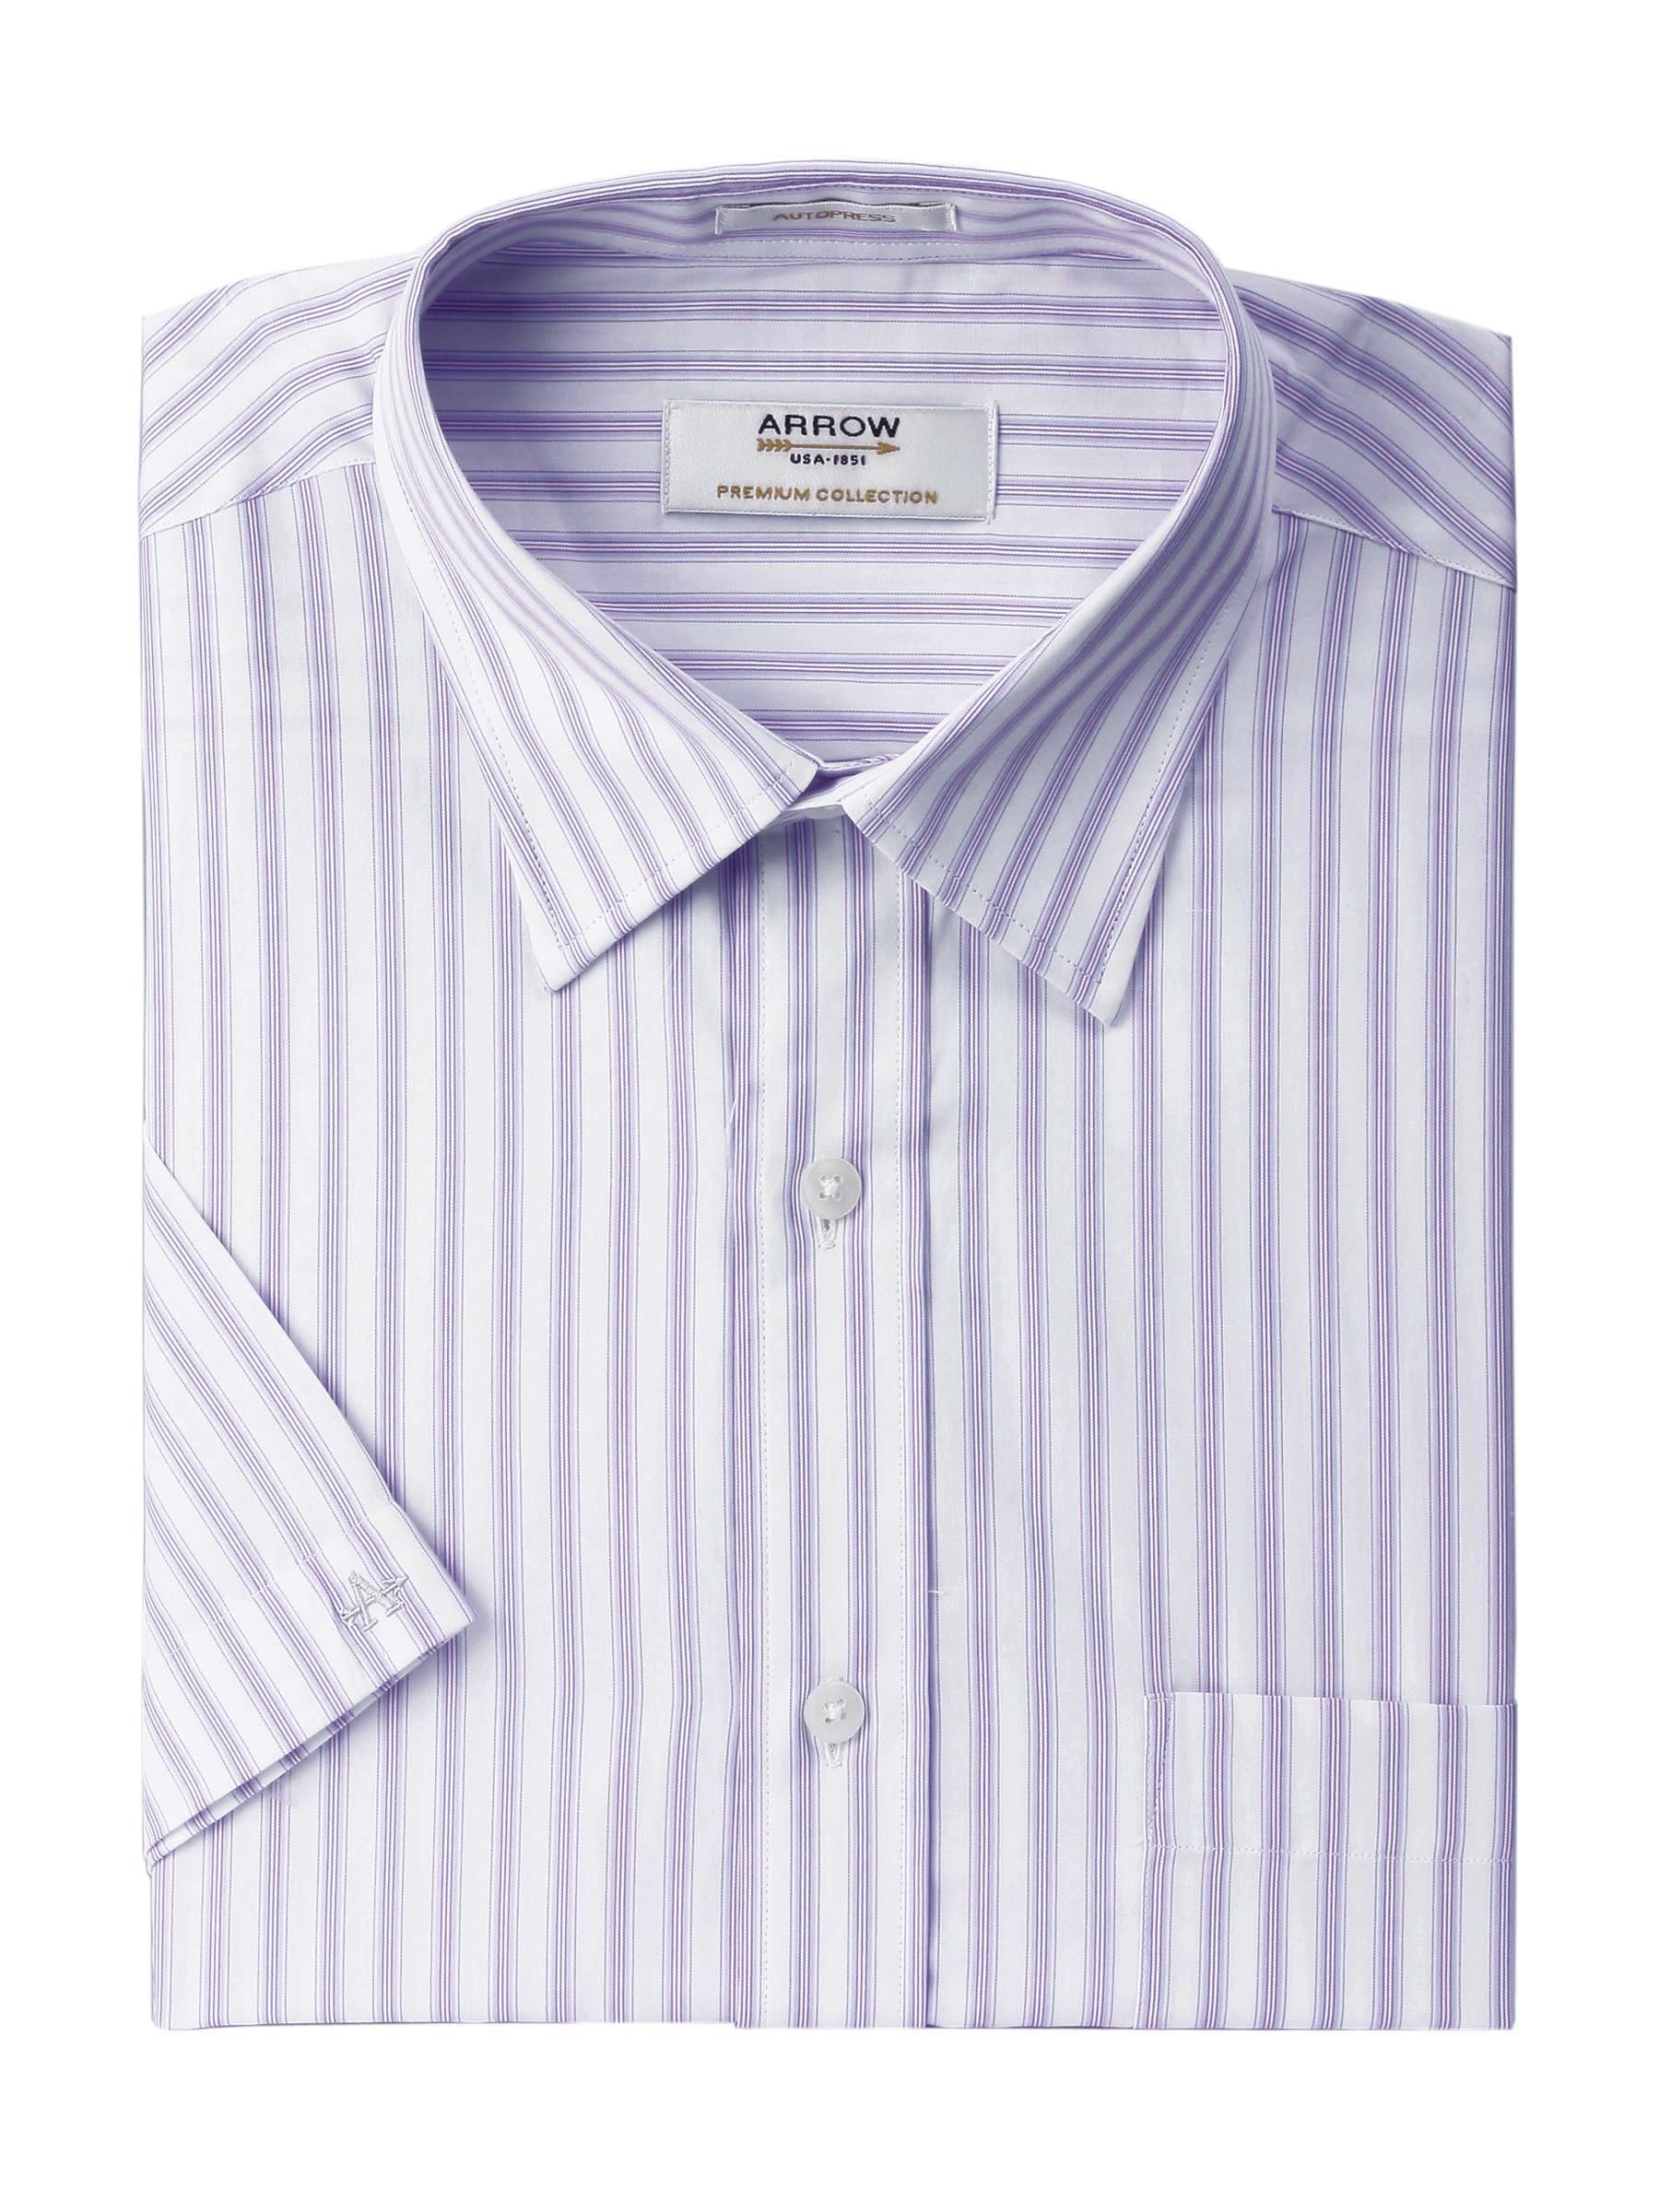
Arrow Men Stripes White Blue Shirts
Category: Apparel / Topwear / Shirts
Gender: Men
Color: White
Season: Fall 2011
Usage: Formal